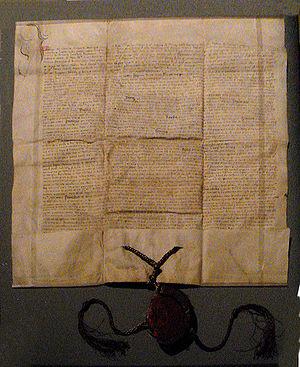
Jean Iᵉʳ Zapolya, né le 2 juin 1487 à Szepesvár et mort le 22 juillet 1540 à Szászsebes, est roi de Hongrie de 1526 à 1540 et voïvode de Transylvanie de 1510 à 1540.
L'Alliance franco-hongroise a été conclue en octobre 1528 entre le roi de France François Iᵉʳ et Jean Szapolyai, roi de Hongrie.